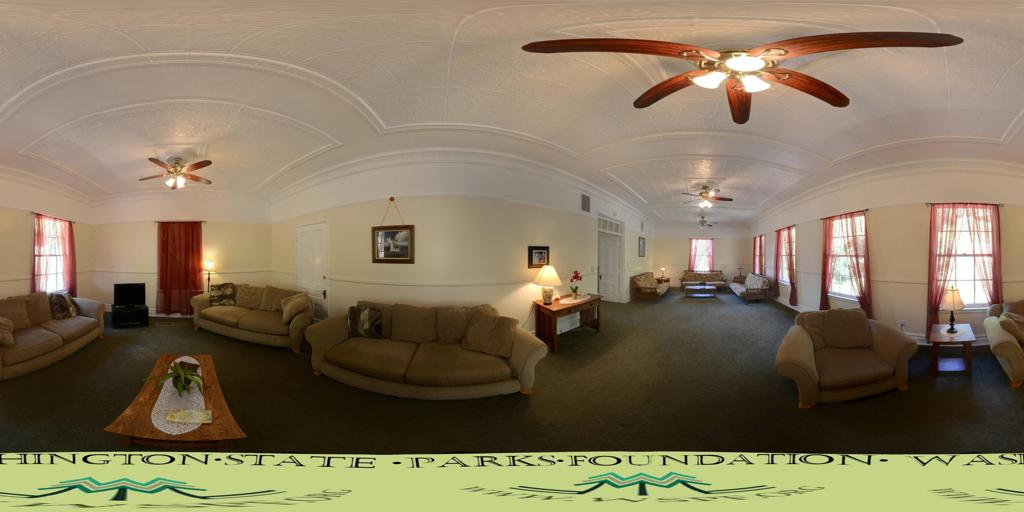
Referred object: the small framed painting on the wall above the couch

Referred object: the framed landscape painting